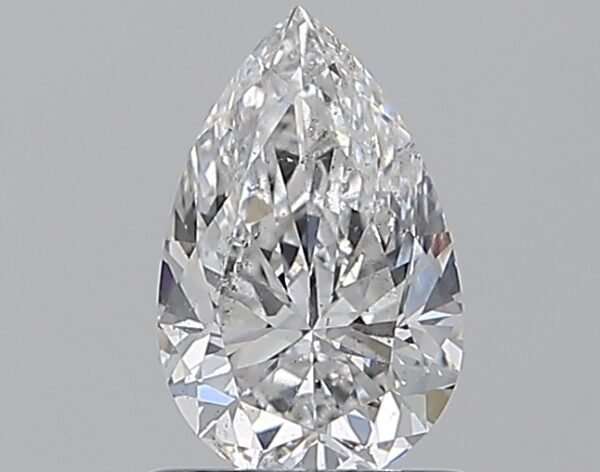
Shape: pear
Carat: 0.8
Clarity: SI2
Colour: E
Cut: EX
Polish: EX
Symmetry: EX
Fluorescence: N
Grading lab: GIA
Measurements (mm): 8.03 x 5.12 x 3.25